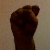
The image shows a hand gesture representing the letter 'S' in Indian Sign Language.